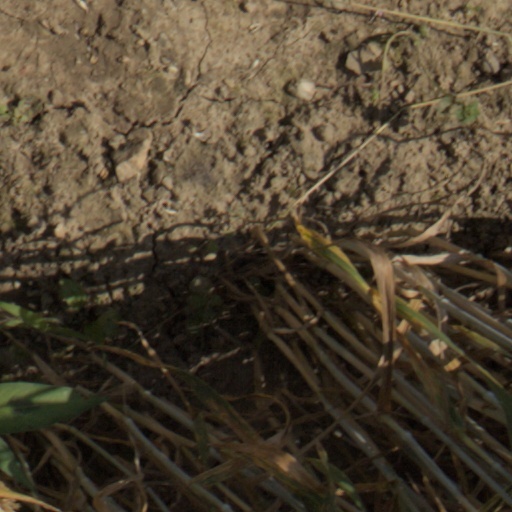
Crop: wheat